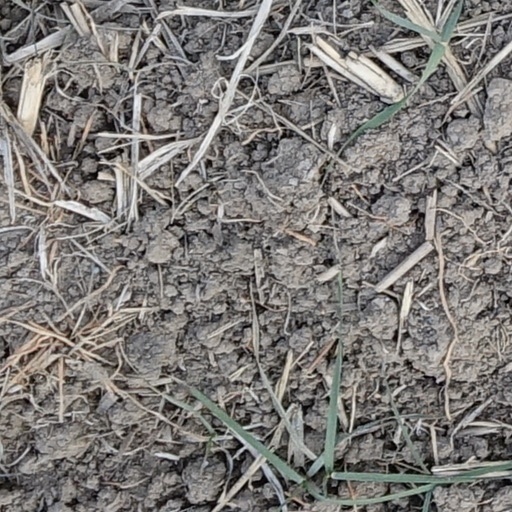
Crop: wheat